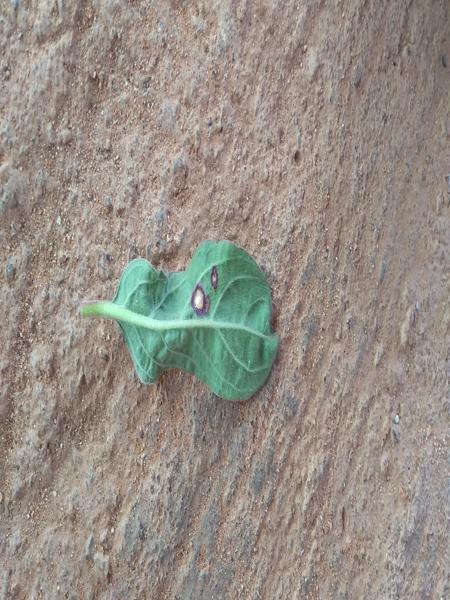
Plant: Globe Amarnath